Digimon World: Next Order

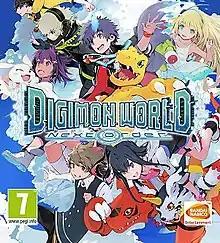
European cover art

Digimon World: Next Order (stylized as DIGIMON WORLD -next 0rder-) is a role-playing video game in the "Digimon" franchise and the sixth game in the "Digimon World" series. The game is developed by B.B. Studio and published by Bandai Namco Entertainment. The game was released for PlayStation Vita in Japan on March 17, 2016. The game would later release for PlayStation 4 in North America and PAL regions in January 2017, and in Japan on February 26, 2017 as Digimon World: Next Order International Edition. Nintendo Switch and Microsoft Windows versions were released on February 22, 2023.